Bo (parashah)

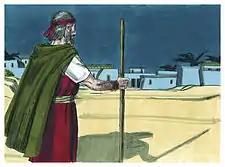
There was darkness throughout the land of Egypt. (1984 illustration by Jim Padgett, courtesy of Distant Shores Media/Sweet Publishing)

Reading the words "even darkness that could be felt" in Exodus 10:22, the Sages conjectured that it was as thick as a denar coin, for "even darkness that could be felt" implied a darkness that had substance.